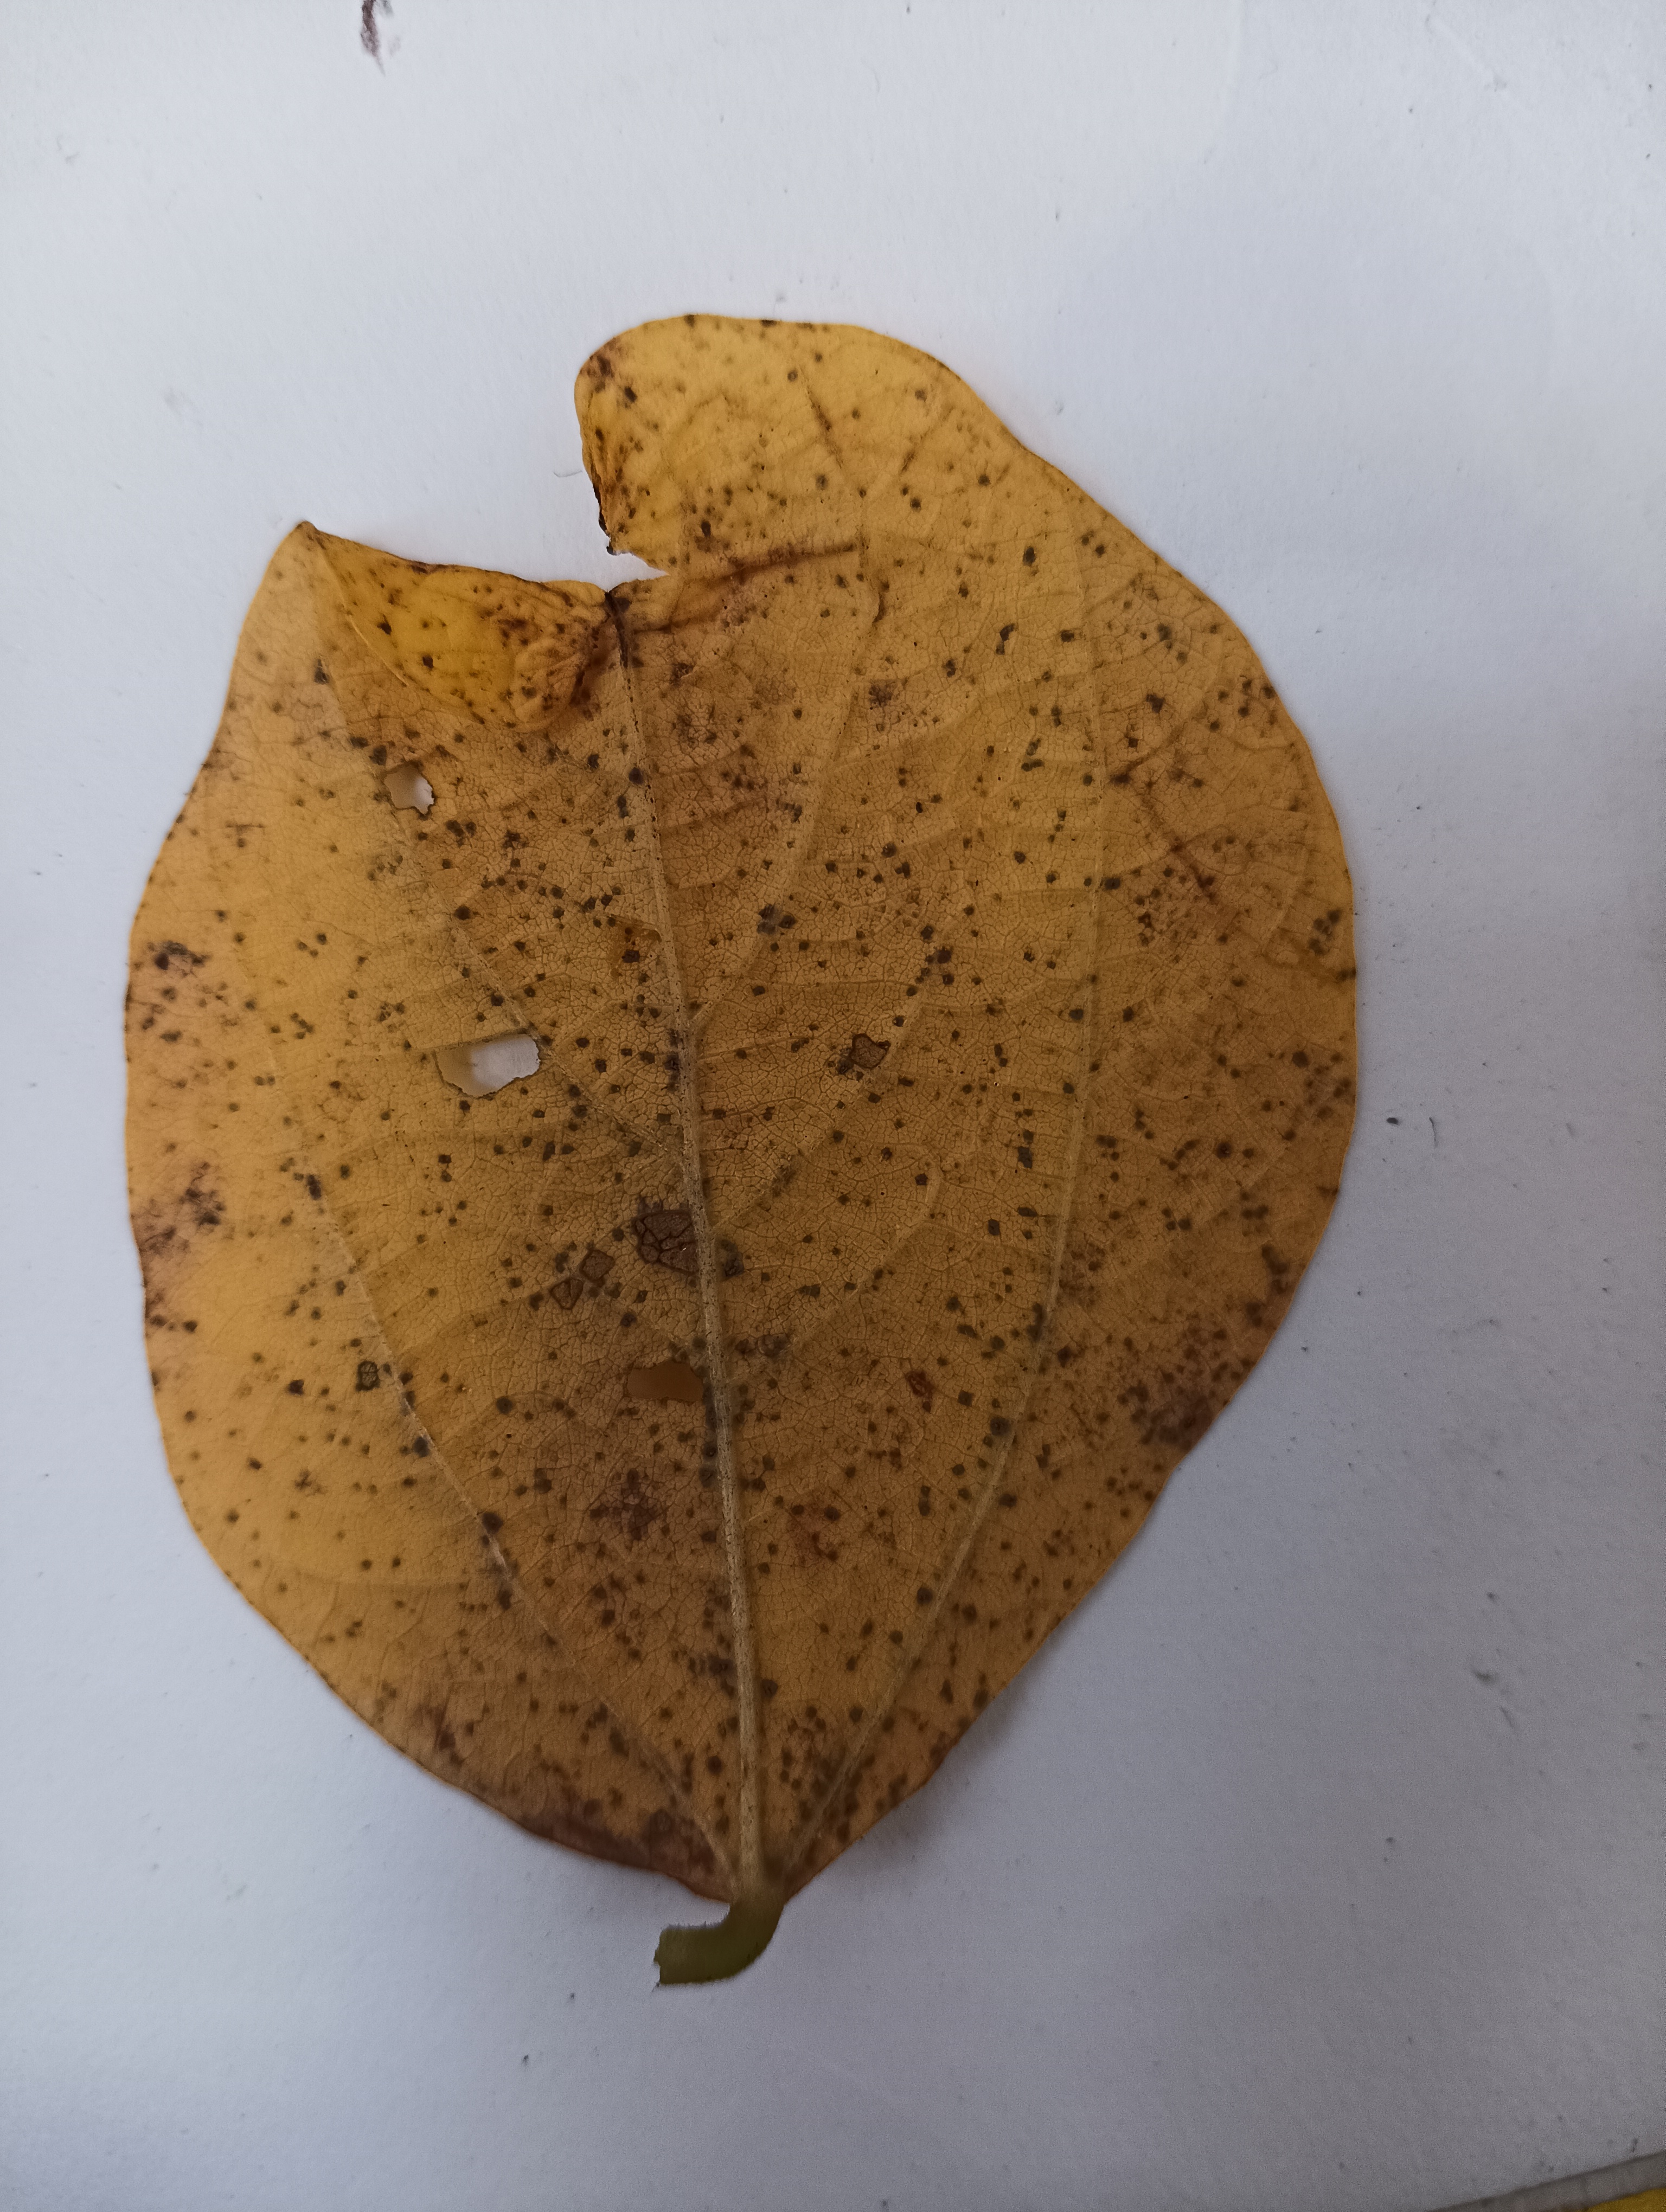
Label: Septoria_Brown_Spot